An Army of Davids

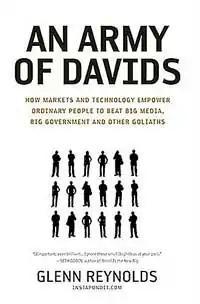
First edition cover

An Army of Davids: How Markets and Technology Empower Ordinary People to Beat Big Media, Big Government, and Other Goliaths is a non-fiction book by Glenn Reynolds, a law professor at the University of Tennessee also known as the blogger 'Instapundit'. The book looks at modern American society through the lens of individuals versus social institutions, and Reynolds concludes that technological change has allowed more freedom of action for people in contrast to the 'big' establishment organizations that used to function as gatekeepers. Thus, he argues that the balance of power between individuals and institutions is "flatting out", which involves numerous decentralized networks rising up. Nelson Current, an arm of Thomas Nelson, Inc., published the book on March 7, 2006.